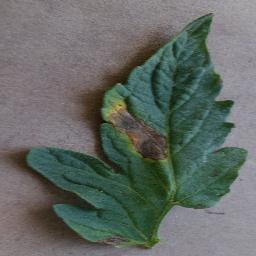
Label: Tomato___Early_blight